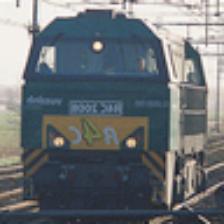
Label: NonHuman